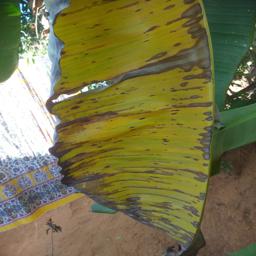
Label: MALBHOG LEAF